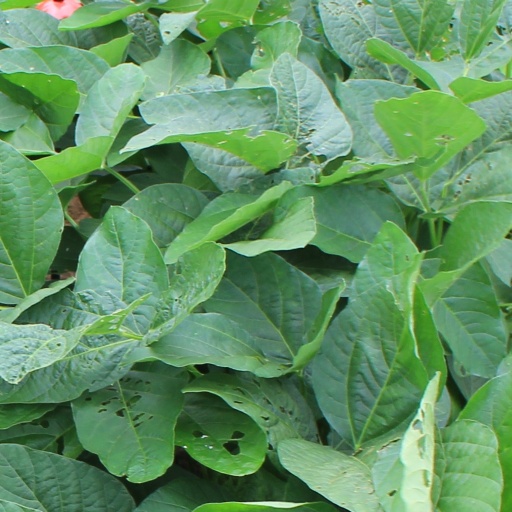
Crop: soybean